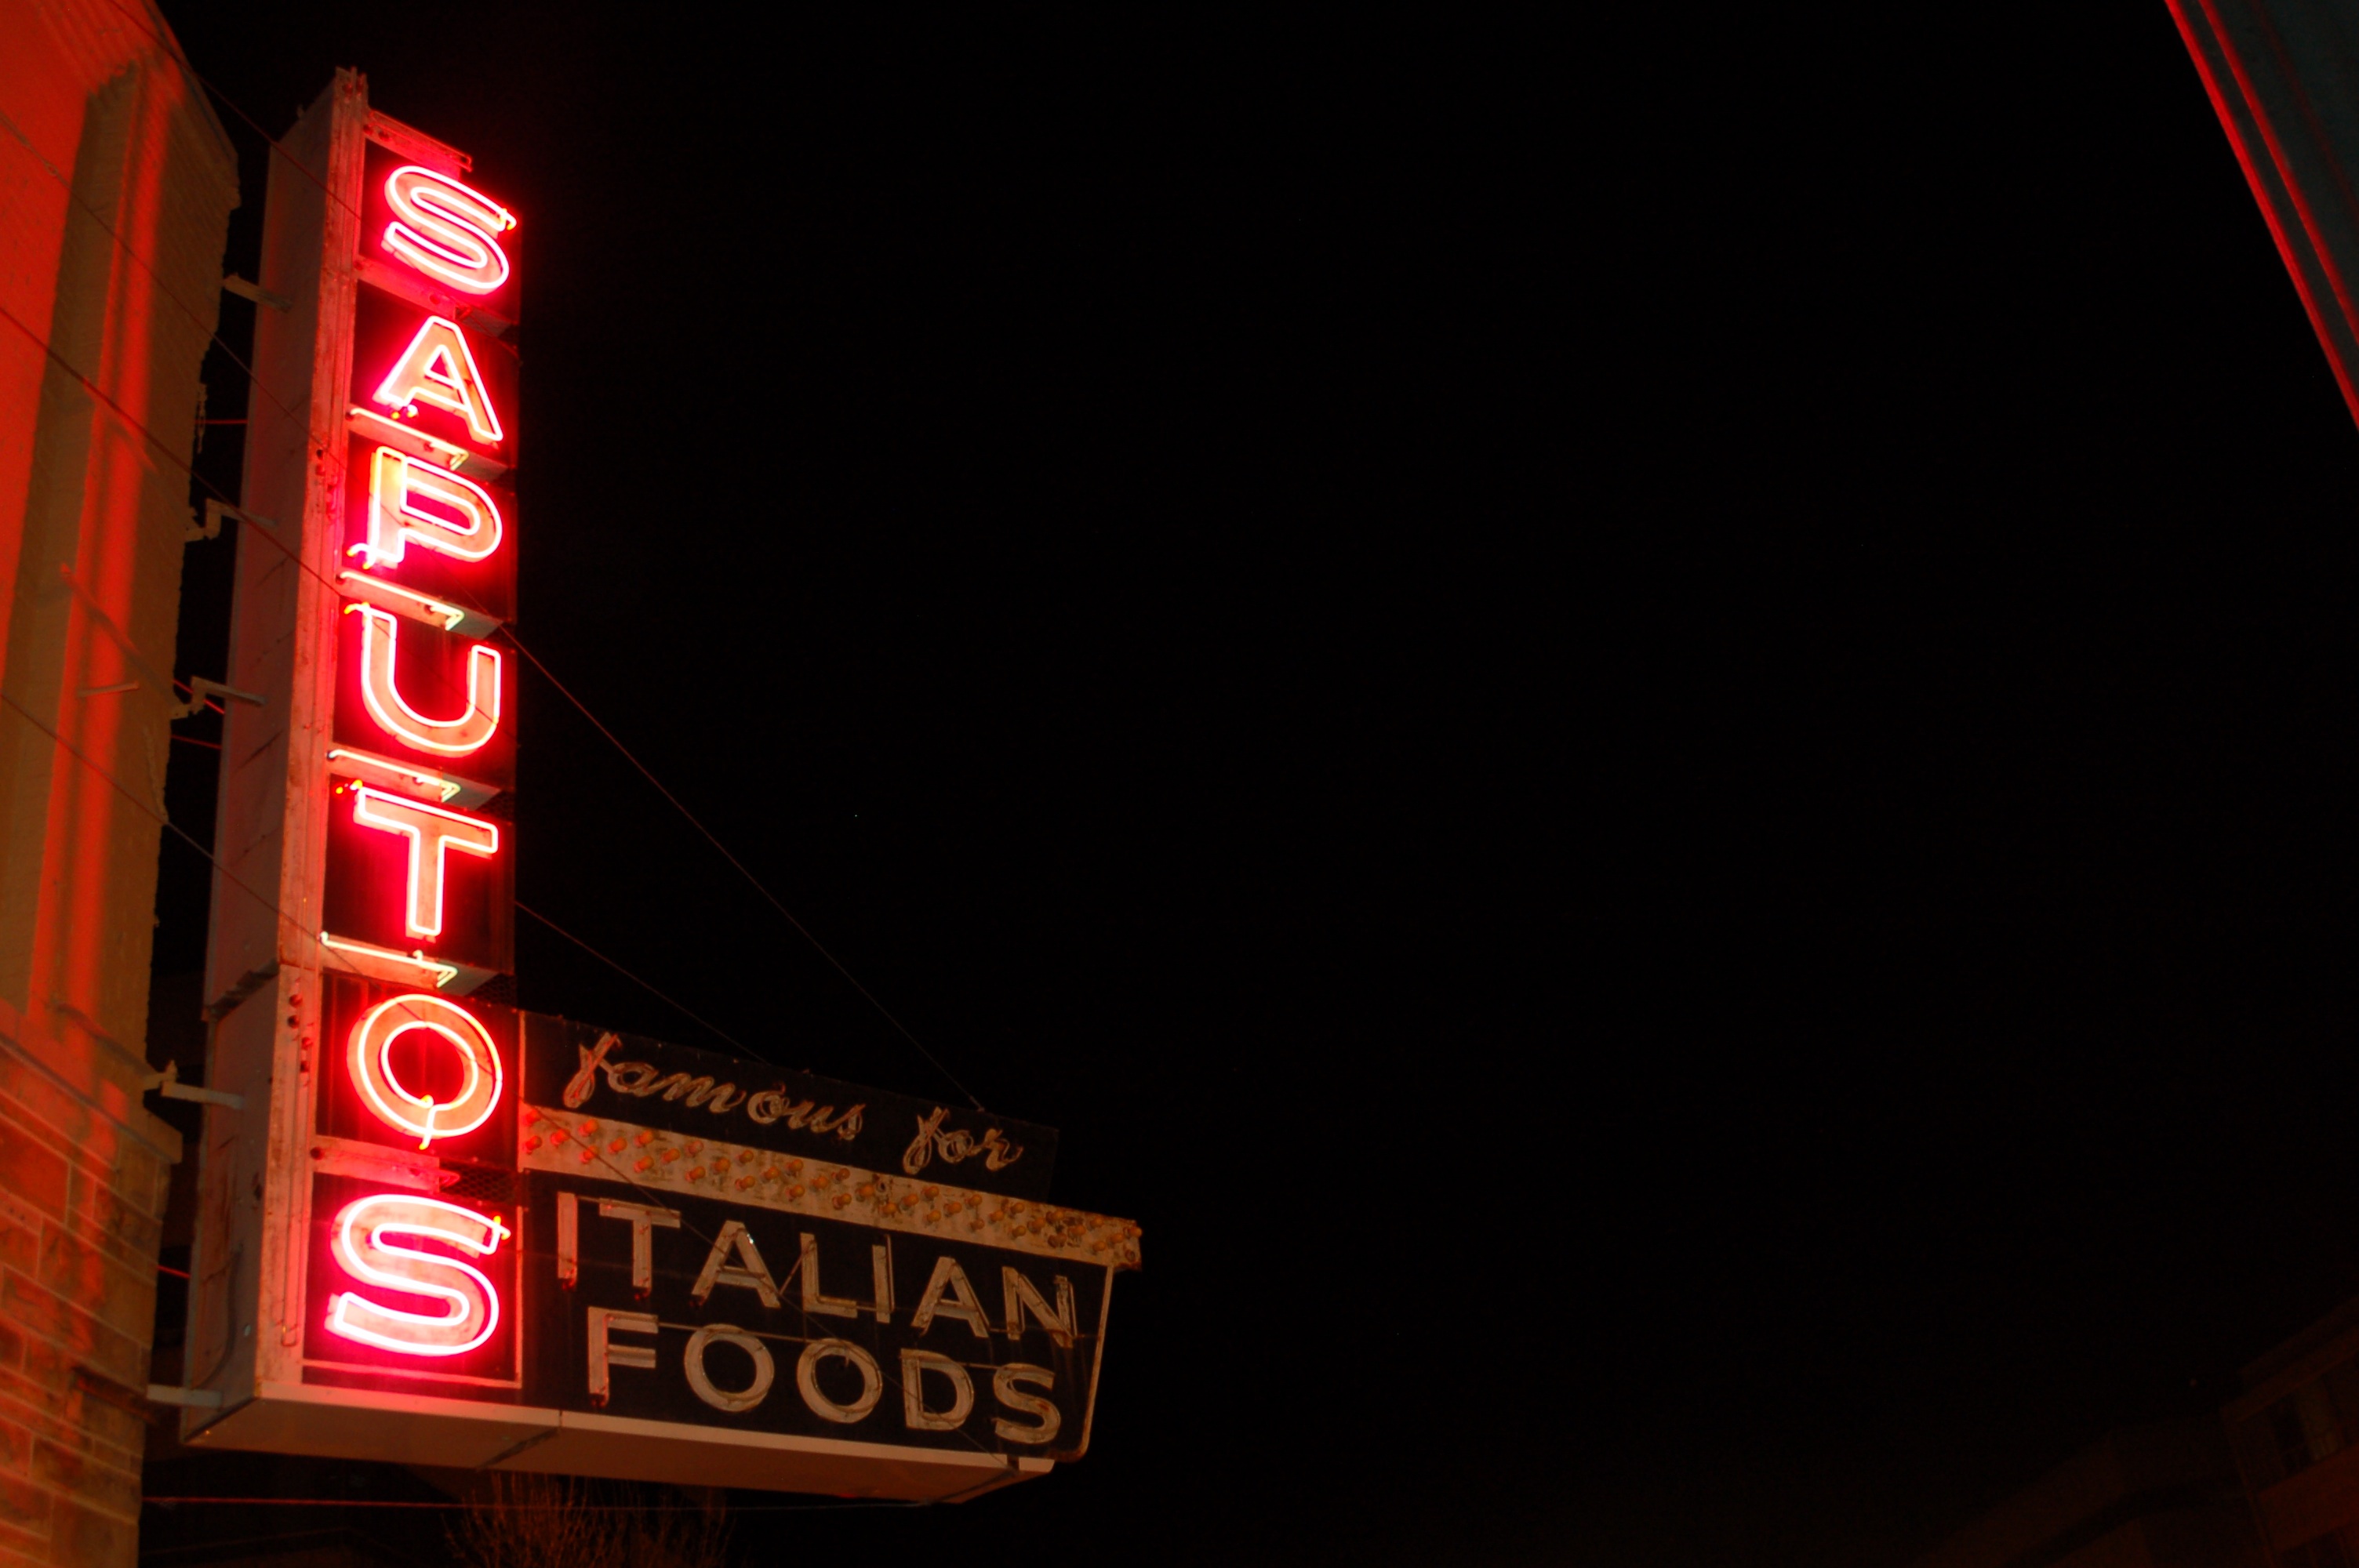
night, red, drink, signage, neon sign, brand